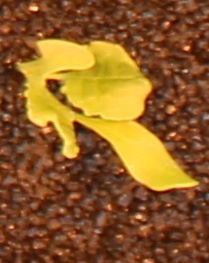
Label: Sugar beet